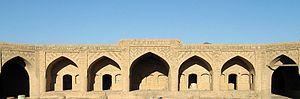
Un caravansérail, ou khan ou encore foundouk, est, au Proche et Moyen-Orient ainsi qu'au Maghreb, un lieu où les caravanes de marchands font halte et peuvent s'abriter.